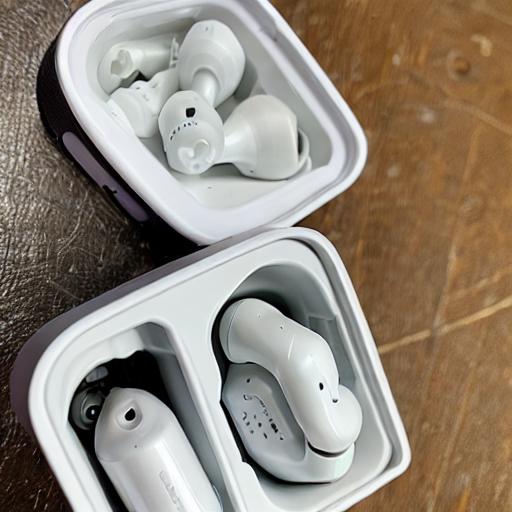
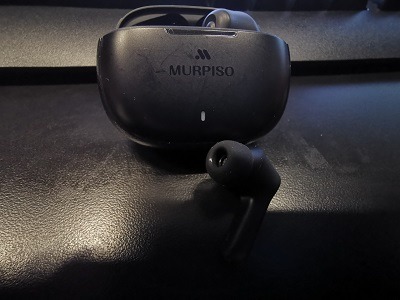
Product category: earbuds
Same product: no